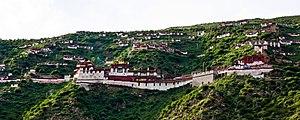
Le monastère de Drikung Thil est un monastère de l'école kagyu du bouddhisme tibétain situé dans le district de Medro Gungkar dans la préfecture de Lhassa, dans la région autonome du Tibet.